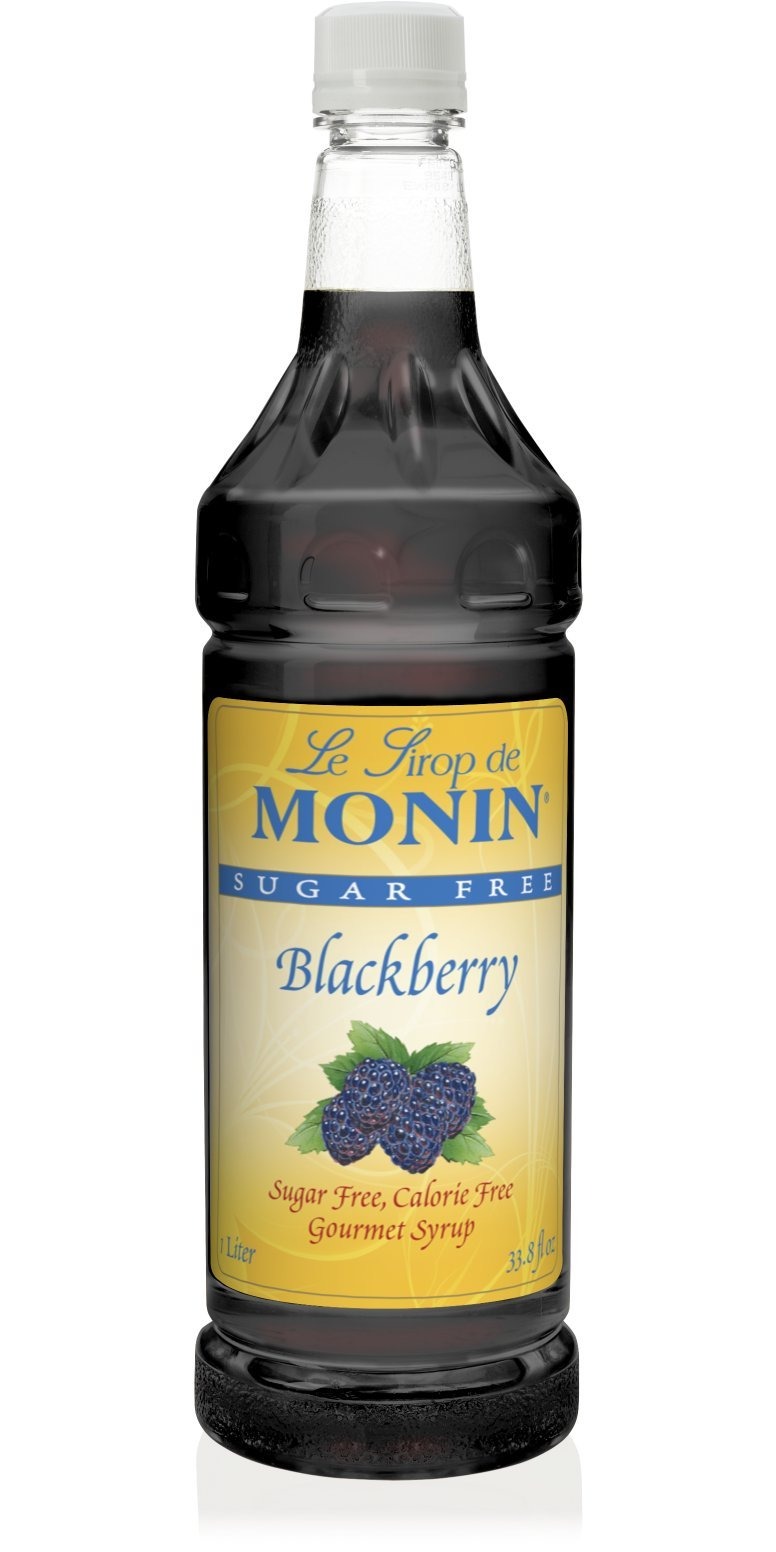
Item Name: Monin Sugar-Free Blackberry Syrup Plastic Bottle, 1 Liter (33.8 fl oz)
Bullet Point 1: 1 Plastic bottle of Monin Sugar-Free Blackberry Syrup (1Liter - 33.8 fl oz)
Bullet Point 2: Distinguishable by its dark hues and sweet, piquant flavor
Bullet Point 3: Monin Sugar-Free Blackberry Syrup brings sweet, berry flavor to make fantastic handmade sodas, cocktails, teas, Italian sodays, unique mocktails and cocoas
Bullet Point 4: Gluten-free, vegan, GMO-free and Kosher certified
Bullet Point 5: * Pumps Not Included
Product Description: Blackberries can be found in markets throughout Europe and North America and are at their best in late summer. Delicious tasting Monin O’free Blackberry is ideal for low-calorie and diabetic lifestyles. Like all other Monin O’free flavors, Monin O’free Blackberry offers superb gourmet flavor and traditional syrup texture, yet it is free of sugar, fat, calories and aftertaste.
Value: 33.81
Unit: Fl Oz

Price: 38.96